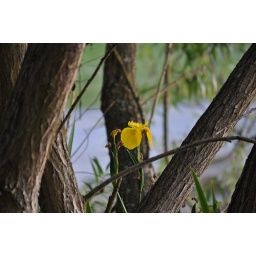
a lonely yellow flower by green lake in seattle